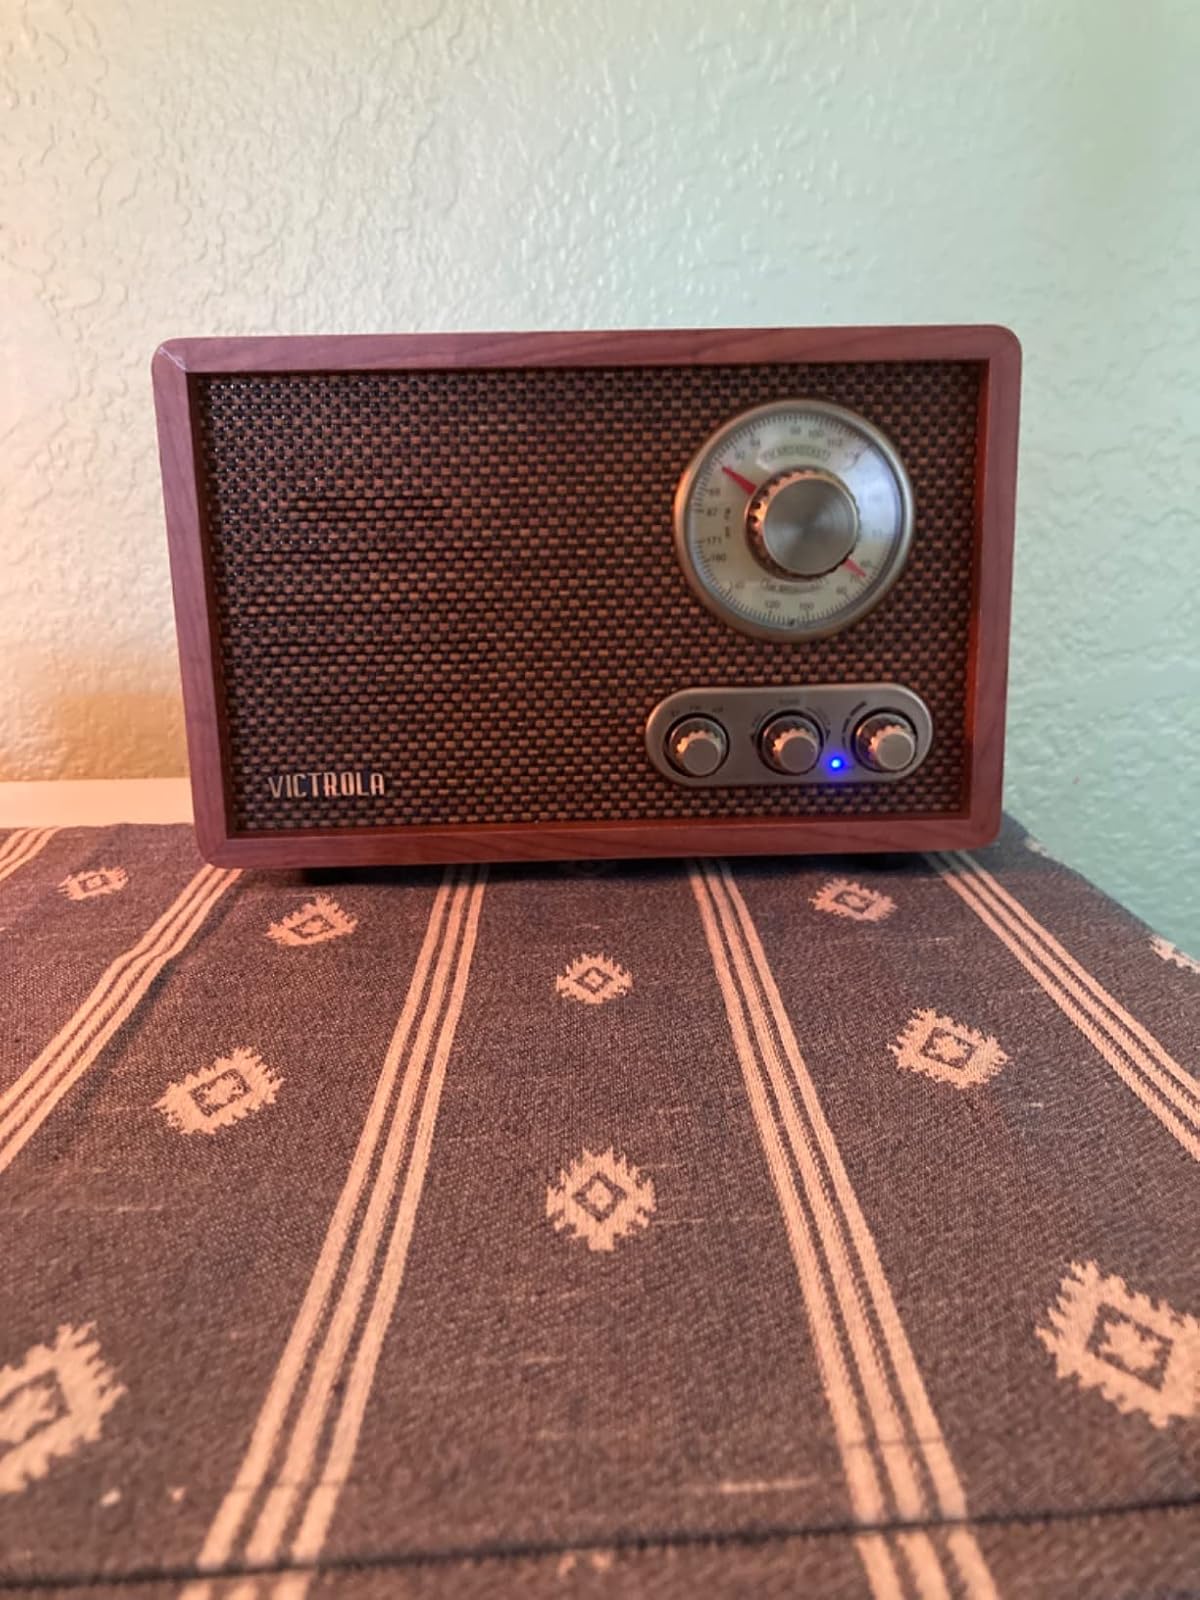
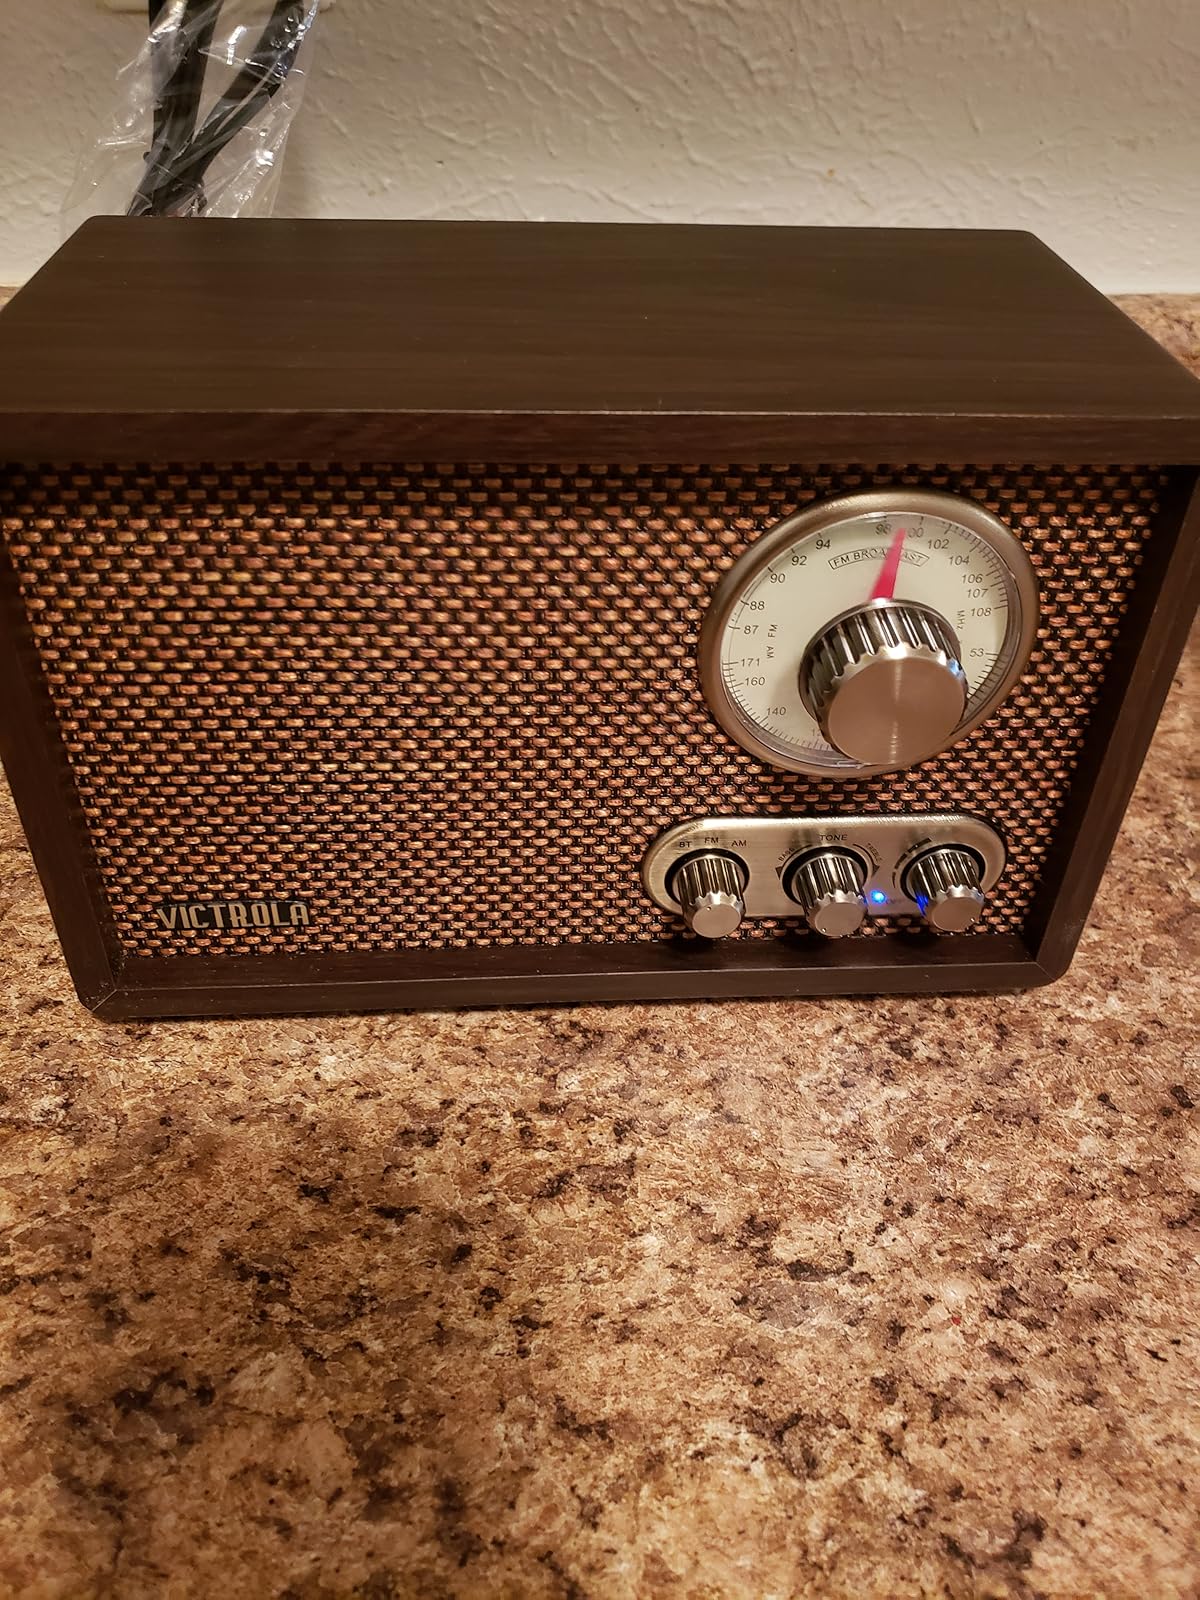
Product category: radio
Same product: no